Public image of John McCain

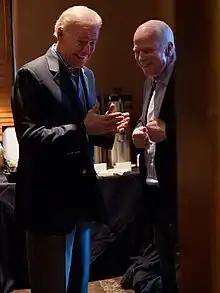
McCain and Joe Biden at a McCain Institute event in 2013

In the 2020 United States presidential election, Joe Biden was the Democratic Party nominee for president of the United States, running against Trump. McCain had been close friends with Biden. Their friendship began in the 1970s, when Biden was a new member of the U.S. Senate and McCain was working as the Navy’s liaison officer to the Senate. They would become colleagues when McCain joined the Senate. The two, of opposing parties, were known to sharply disagree on many issues, but maintained their friendship. In 2008, Biden was elected vice president on the Obama-Biden ticket, which defeated the McCain-Palin ticket. Biden had (at McCain's request) delivered a eulogy and served as a pallbearer at McCain's funeral.